Stahnsdorf

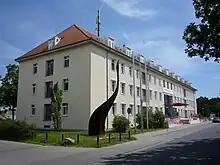
Town hall

Stahnsdorf is one of the three home towns of the basketball team TKS 49ers.